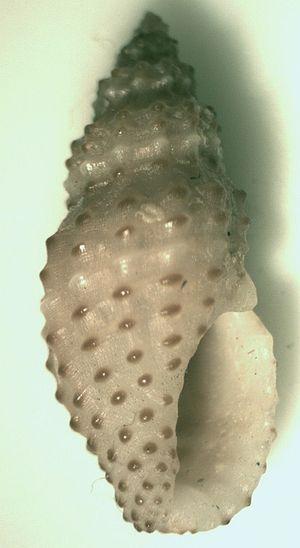
Les Conidae sont une famille d'escargots marins. Elle a été créée par John Fleming en 1822. Cette famille comprend de très nombreux genres mais est principalement dominée par le genre Conus avec actuellement 626 espèces vivantes. Le nom vernaculaire ou commun de cette famille est Cône.